HD 326823

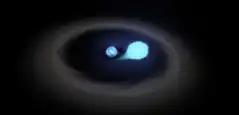

The visible star (the primary) is a mass donor, and is transferring mass to the unseen secondary, which is enshrouded in a thick accretion torus. As a result, only the primary (mass donor) is observed. Mass loss occurring at both the L2 and L3 points suggests a large circumbinary disk, which is the source of stationary emission lines in the spectrum. The complex light curve is probably due to the tidal distortion of the primary, as well as variations in the thickness of the torus.